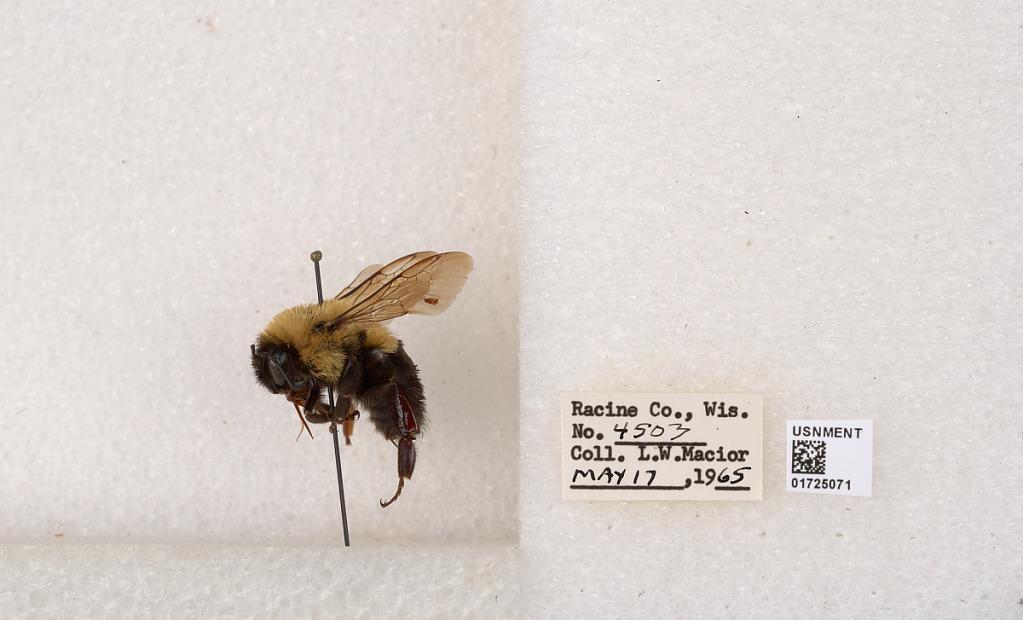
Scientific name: Bombus impatiens Cresson
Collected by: L. Macior
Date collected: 1965-5-17
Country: United States
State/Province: Wisconsin
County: Racine
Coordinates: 42.7299, -87.8123